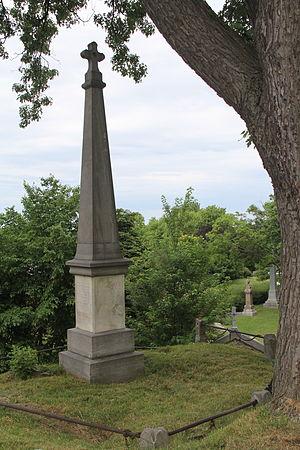
Pierre tombale de Adolphe Chapleau (1840-1898), cimetière Notre-Dame-des-Neiges (C64), Montréal.
Sir Joseph-Adolphe Chapleau, né le 9 novembre 1840 à Sainte-Thérèse et mort le 13 juin 1898 à Montréal, est un avocat et homme politique québécois. Il devient le 5ᵉ premier ministre du Québec de 1879 à 1882 et lieutenant-gouverneur du Québec de 1892 à 1898.